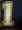
Number: 1